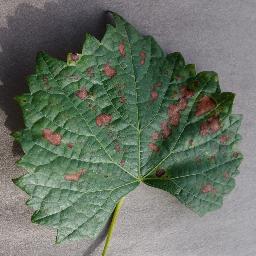
Label: Grape___Esca_(Black_Measles)